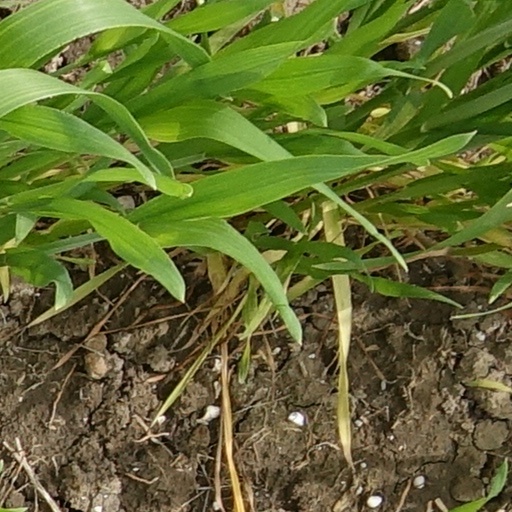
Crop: wheat